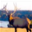
Label: deer